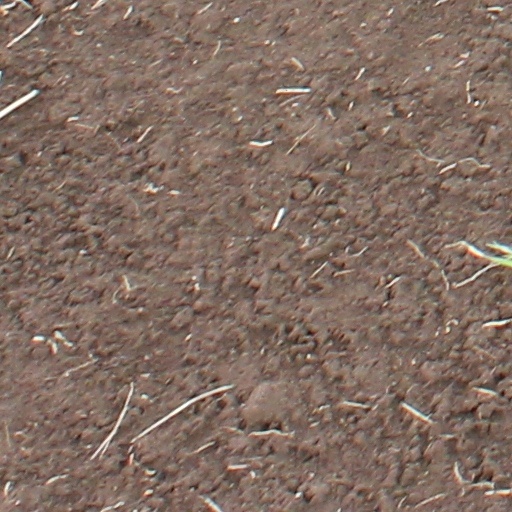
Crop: wheat